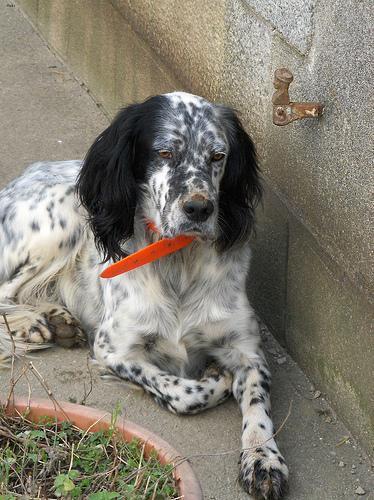
english setter